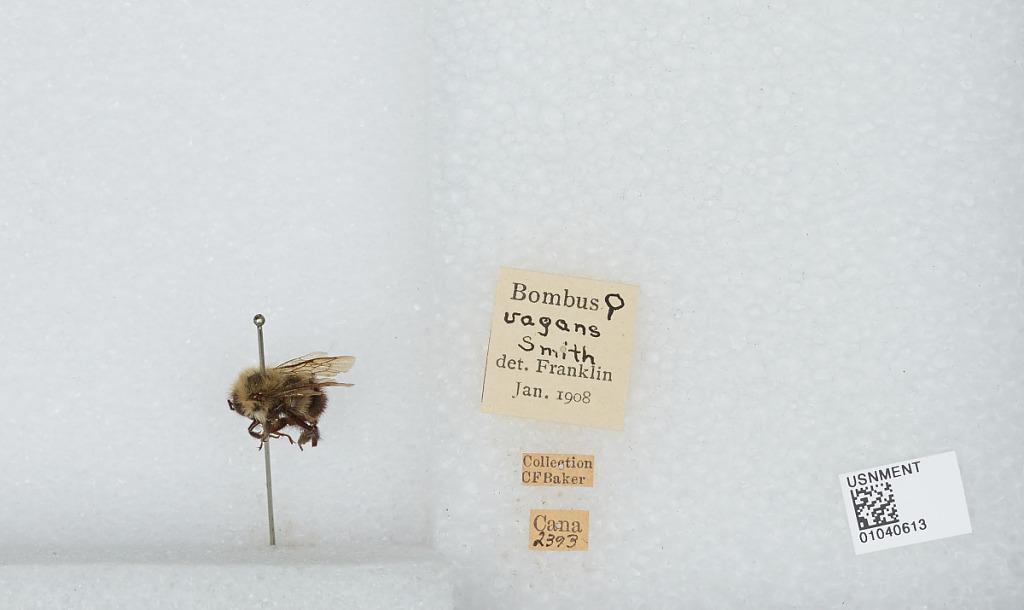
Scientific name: Bombus (Pyrobombus) vagans vagans Smith
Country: Canada
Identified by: Franklin